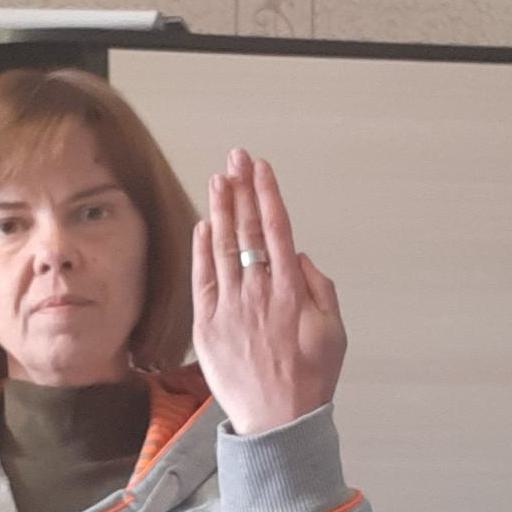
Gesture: stop_inverted